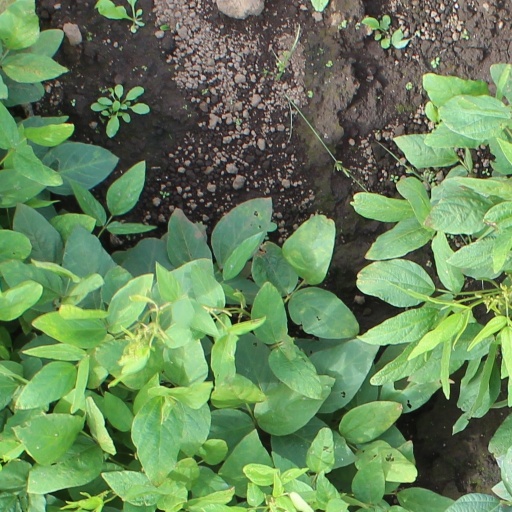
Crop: soybean